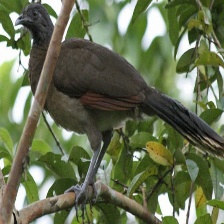
Species: GREY HEADED CHACHALACA
Scientific name: ORTALIS CINEREICEPS